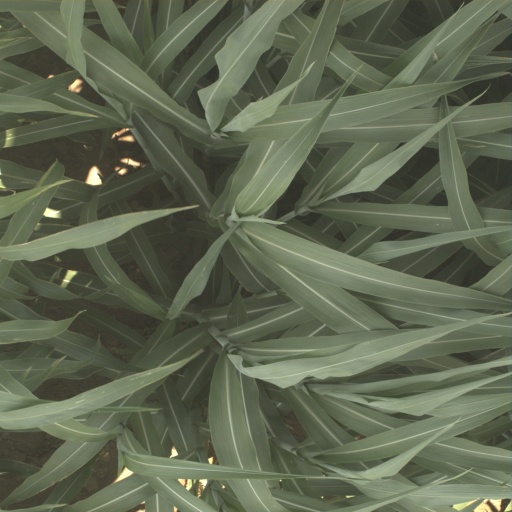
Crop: sorghum